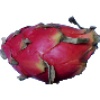
Label: red_pitahaya